Works team

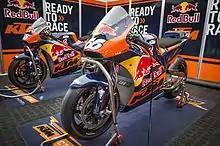
Red Bull KTM Factory Racing, a joint factory-backed team of KTM and company team of Red Bull in Grand Prix motorcycle racing.

A works team, sometimes also referred to as factory team and company team, is a sports team that is financed and run by a manufacturer or other business, institution, or organization in a broad sense. Works teams have very close ties with their main sponsor and owner, and usually incorporate its logo, its name, or both, in the sport club or team logo. Sometimes, works teams contain or are entirely made up of employees of the supporting company. In motorsport, a works team or factory team is a manufacturer that builds its own car or motorbike including the engine.